Enrique Dupuy de Lôme

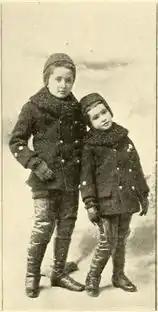
Sons of Enrique Dupuy de Lôme

Dupuy de Lôme was appointed Minister from Spain to the United States for the second time in May 1885. He was also Commissioner to the Columbian Exposition. His wife and the Duchess of Veragua represented the Queen Regent of Spain at this exposition. Dupuy de Lôme had large diplomatic experience, having represented his country in London, Paris, Berlin and Brussels. At all the legations, he was accompanied by his wife.